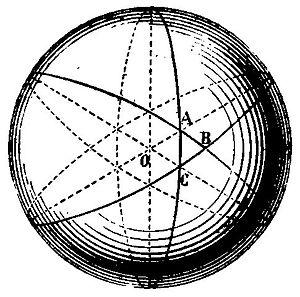
Fig. 10. — Triangle sphérique.
En géométrie euclidienne, la somme des angles d'un triangle est égale à l'angle plat, soit 180 degrés ou π radians. Ce résultat est connu et démontré par Euclide, dans ses Éléments.